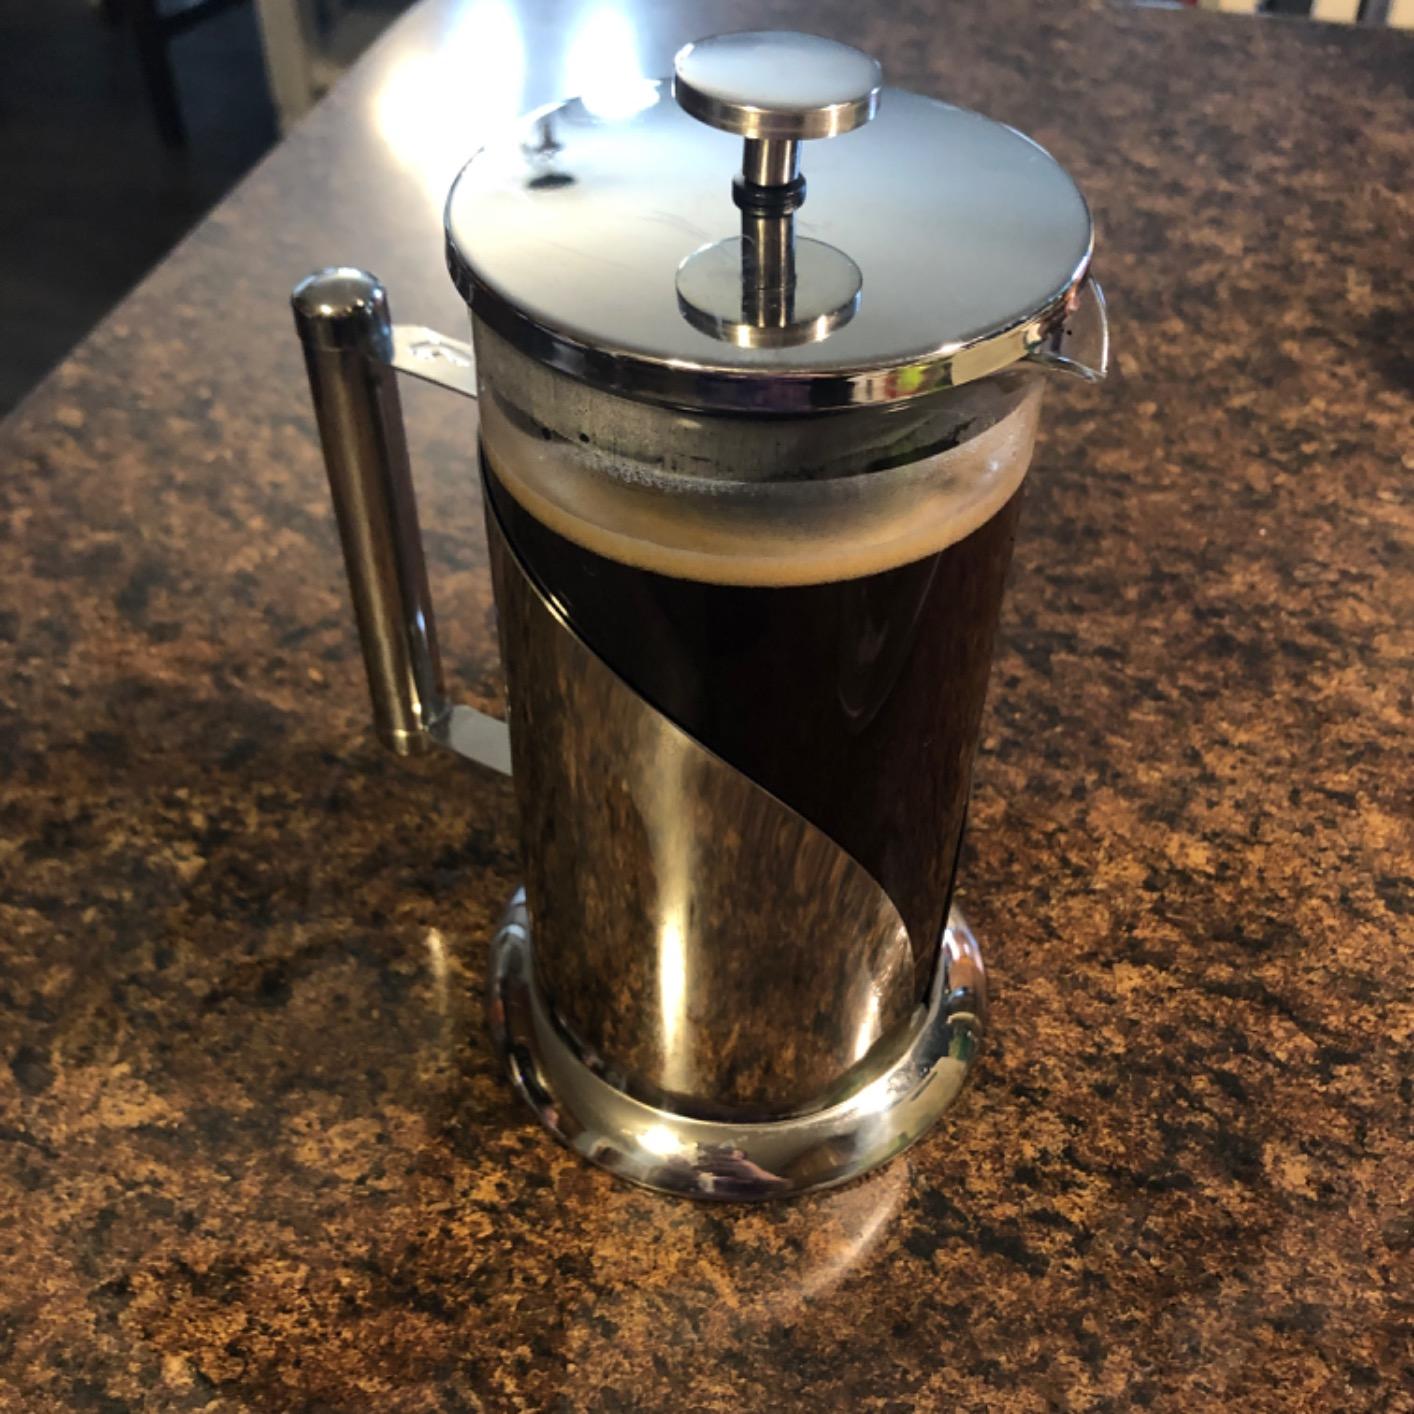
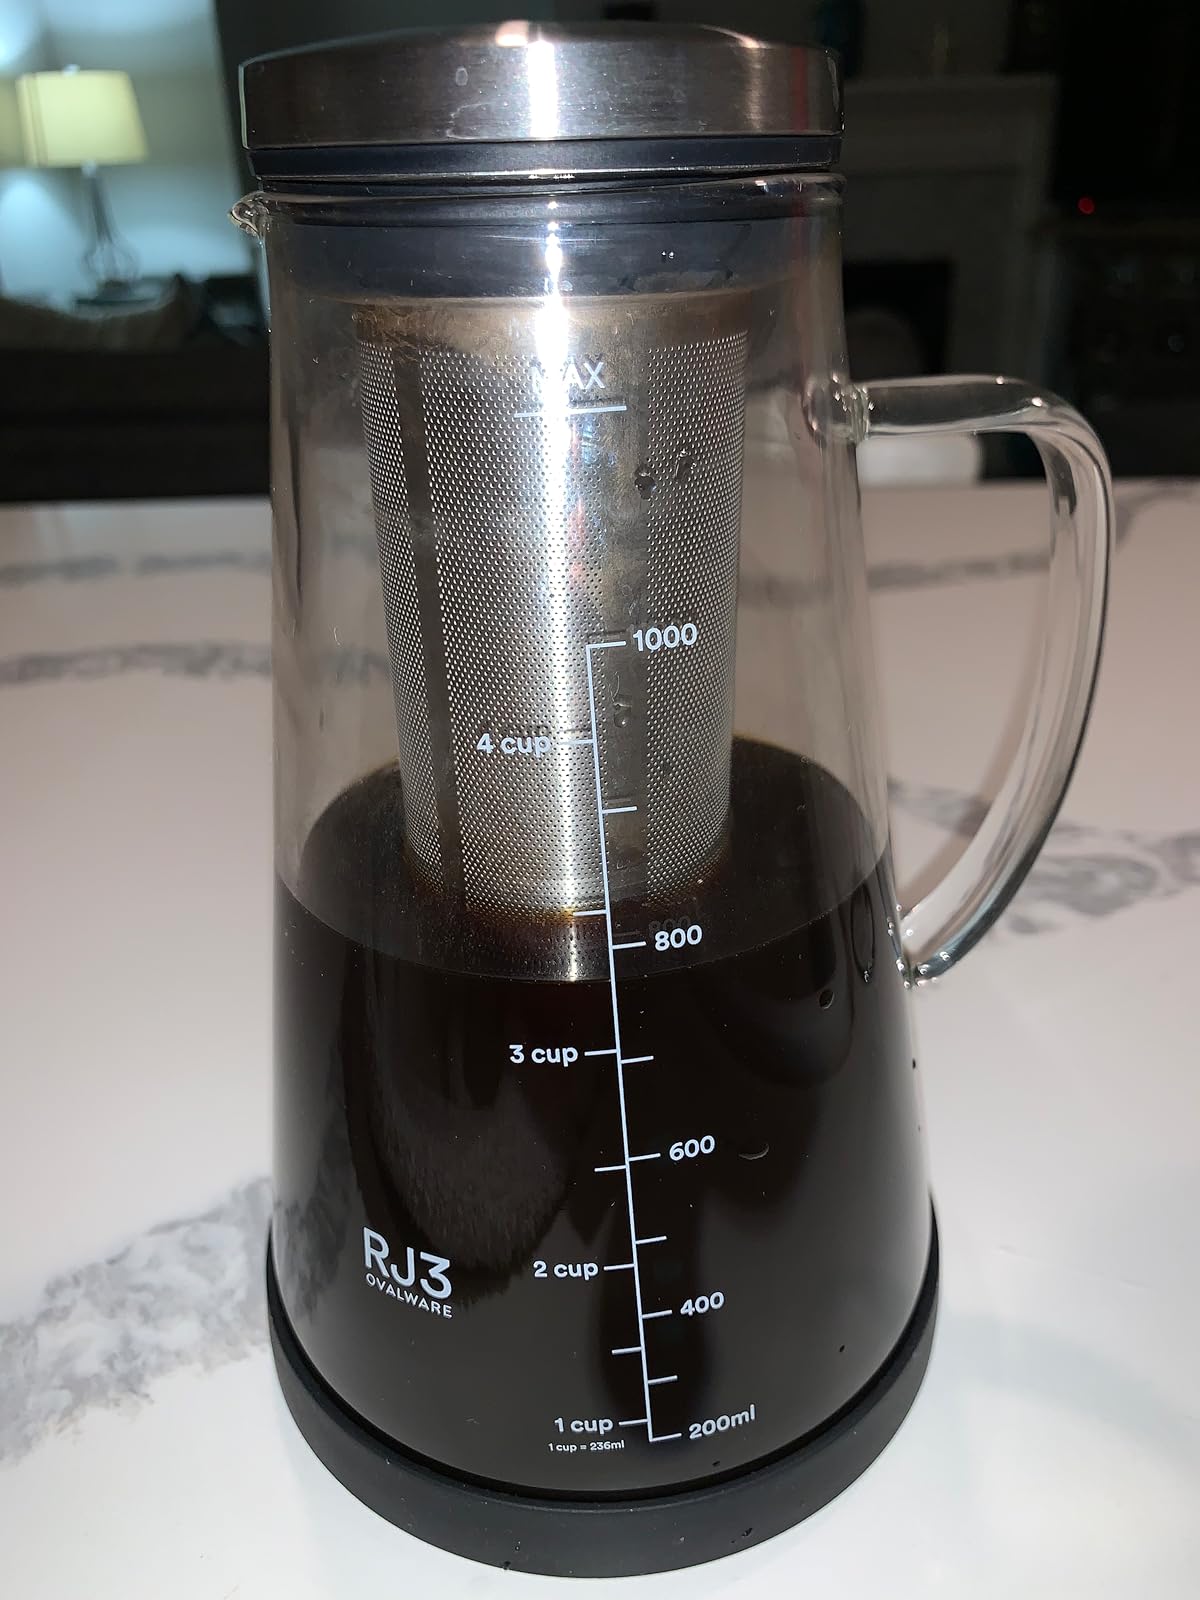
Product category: items_tea
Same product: no